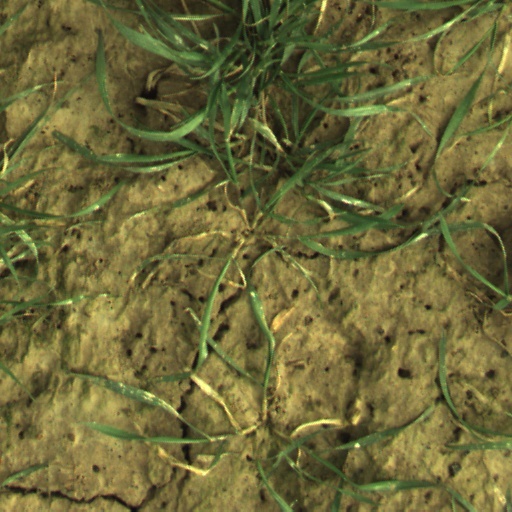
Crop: wheat